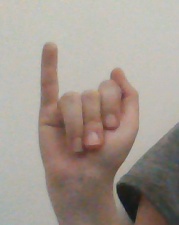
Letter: meem